Naval Support Activity Hampton Roads

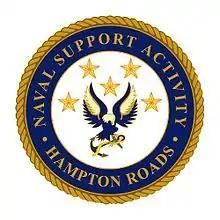
Command insignia of NSAHR

Naval Support Activity Hampton Roads (NSA HR) is a United States Navy Echelon 4 regional support commander that is responsible to Navy Region Mid-Atlantic for the operation and maintenance of the installation of the same name that it is headquartered on. Adjacent to, but separate from Naval Station Norfolk, NSA Hampton Roads has the largest concentration of fleet headquarters administrative and communication facilities outside of Washington, D.C., including the headquarters for United States Fleet Forces Command, Naval Reserve Forces Command and United States Marine Corps Forces Command, along with components of the Joint Chiefs of Staff, and the home campus for the Joint Forces Staff College. NSA Hampton Roads is also home to NATO’s Joint Force Command Norfolk and NATO's Allied Command Transformation.